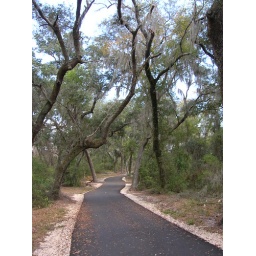
new ridgetrail in orange beach